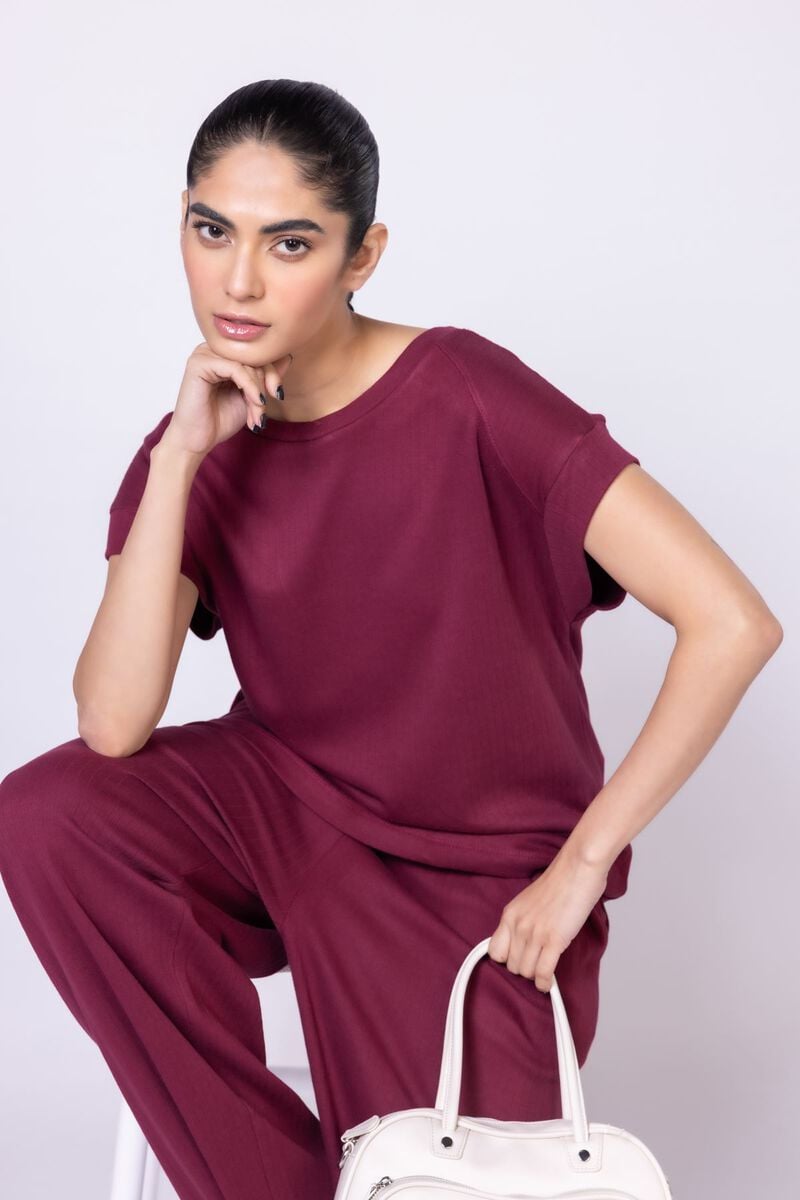
burgundy tencel lyocell pants